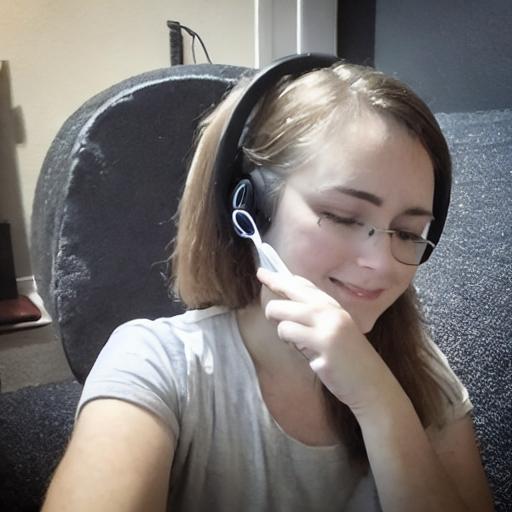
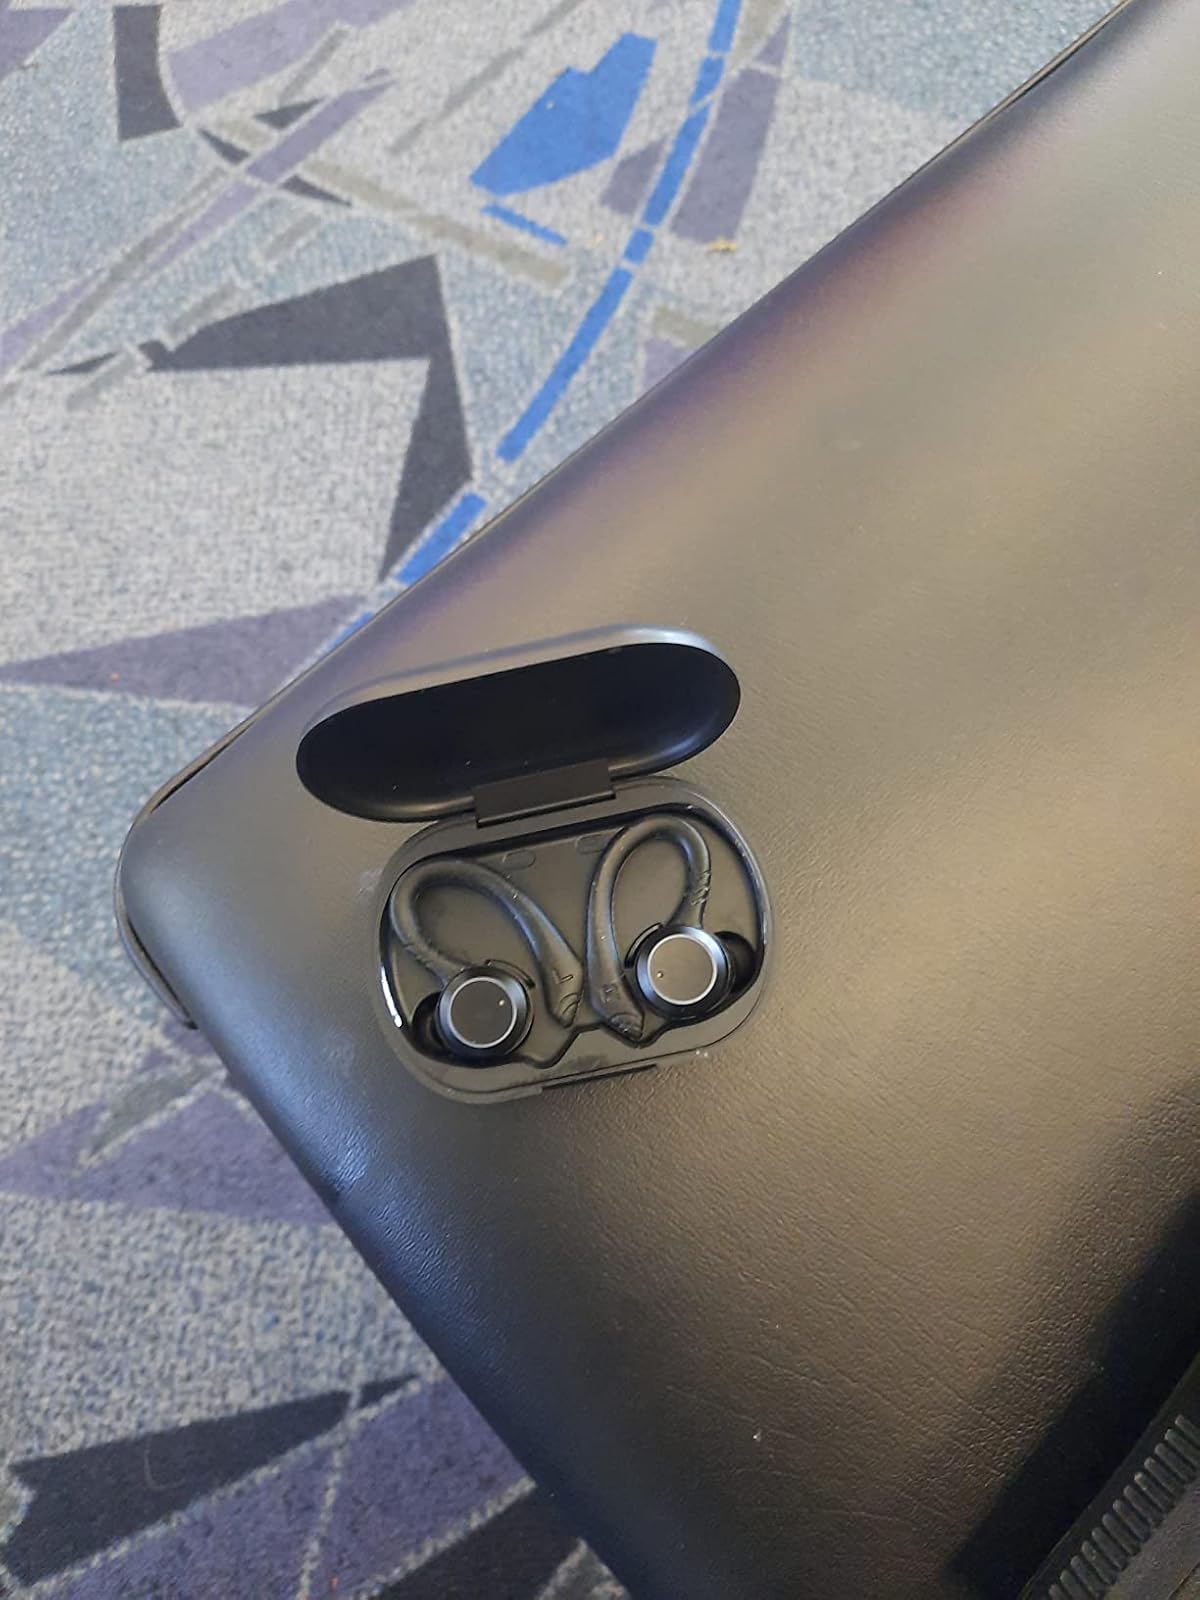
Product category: earbuds
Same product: no